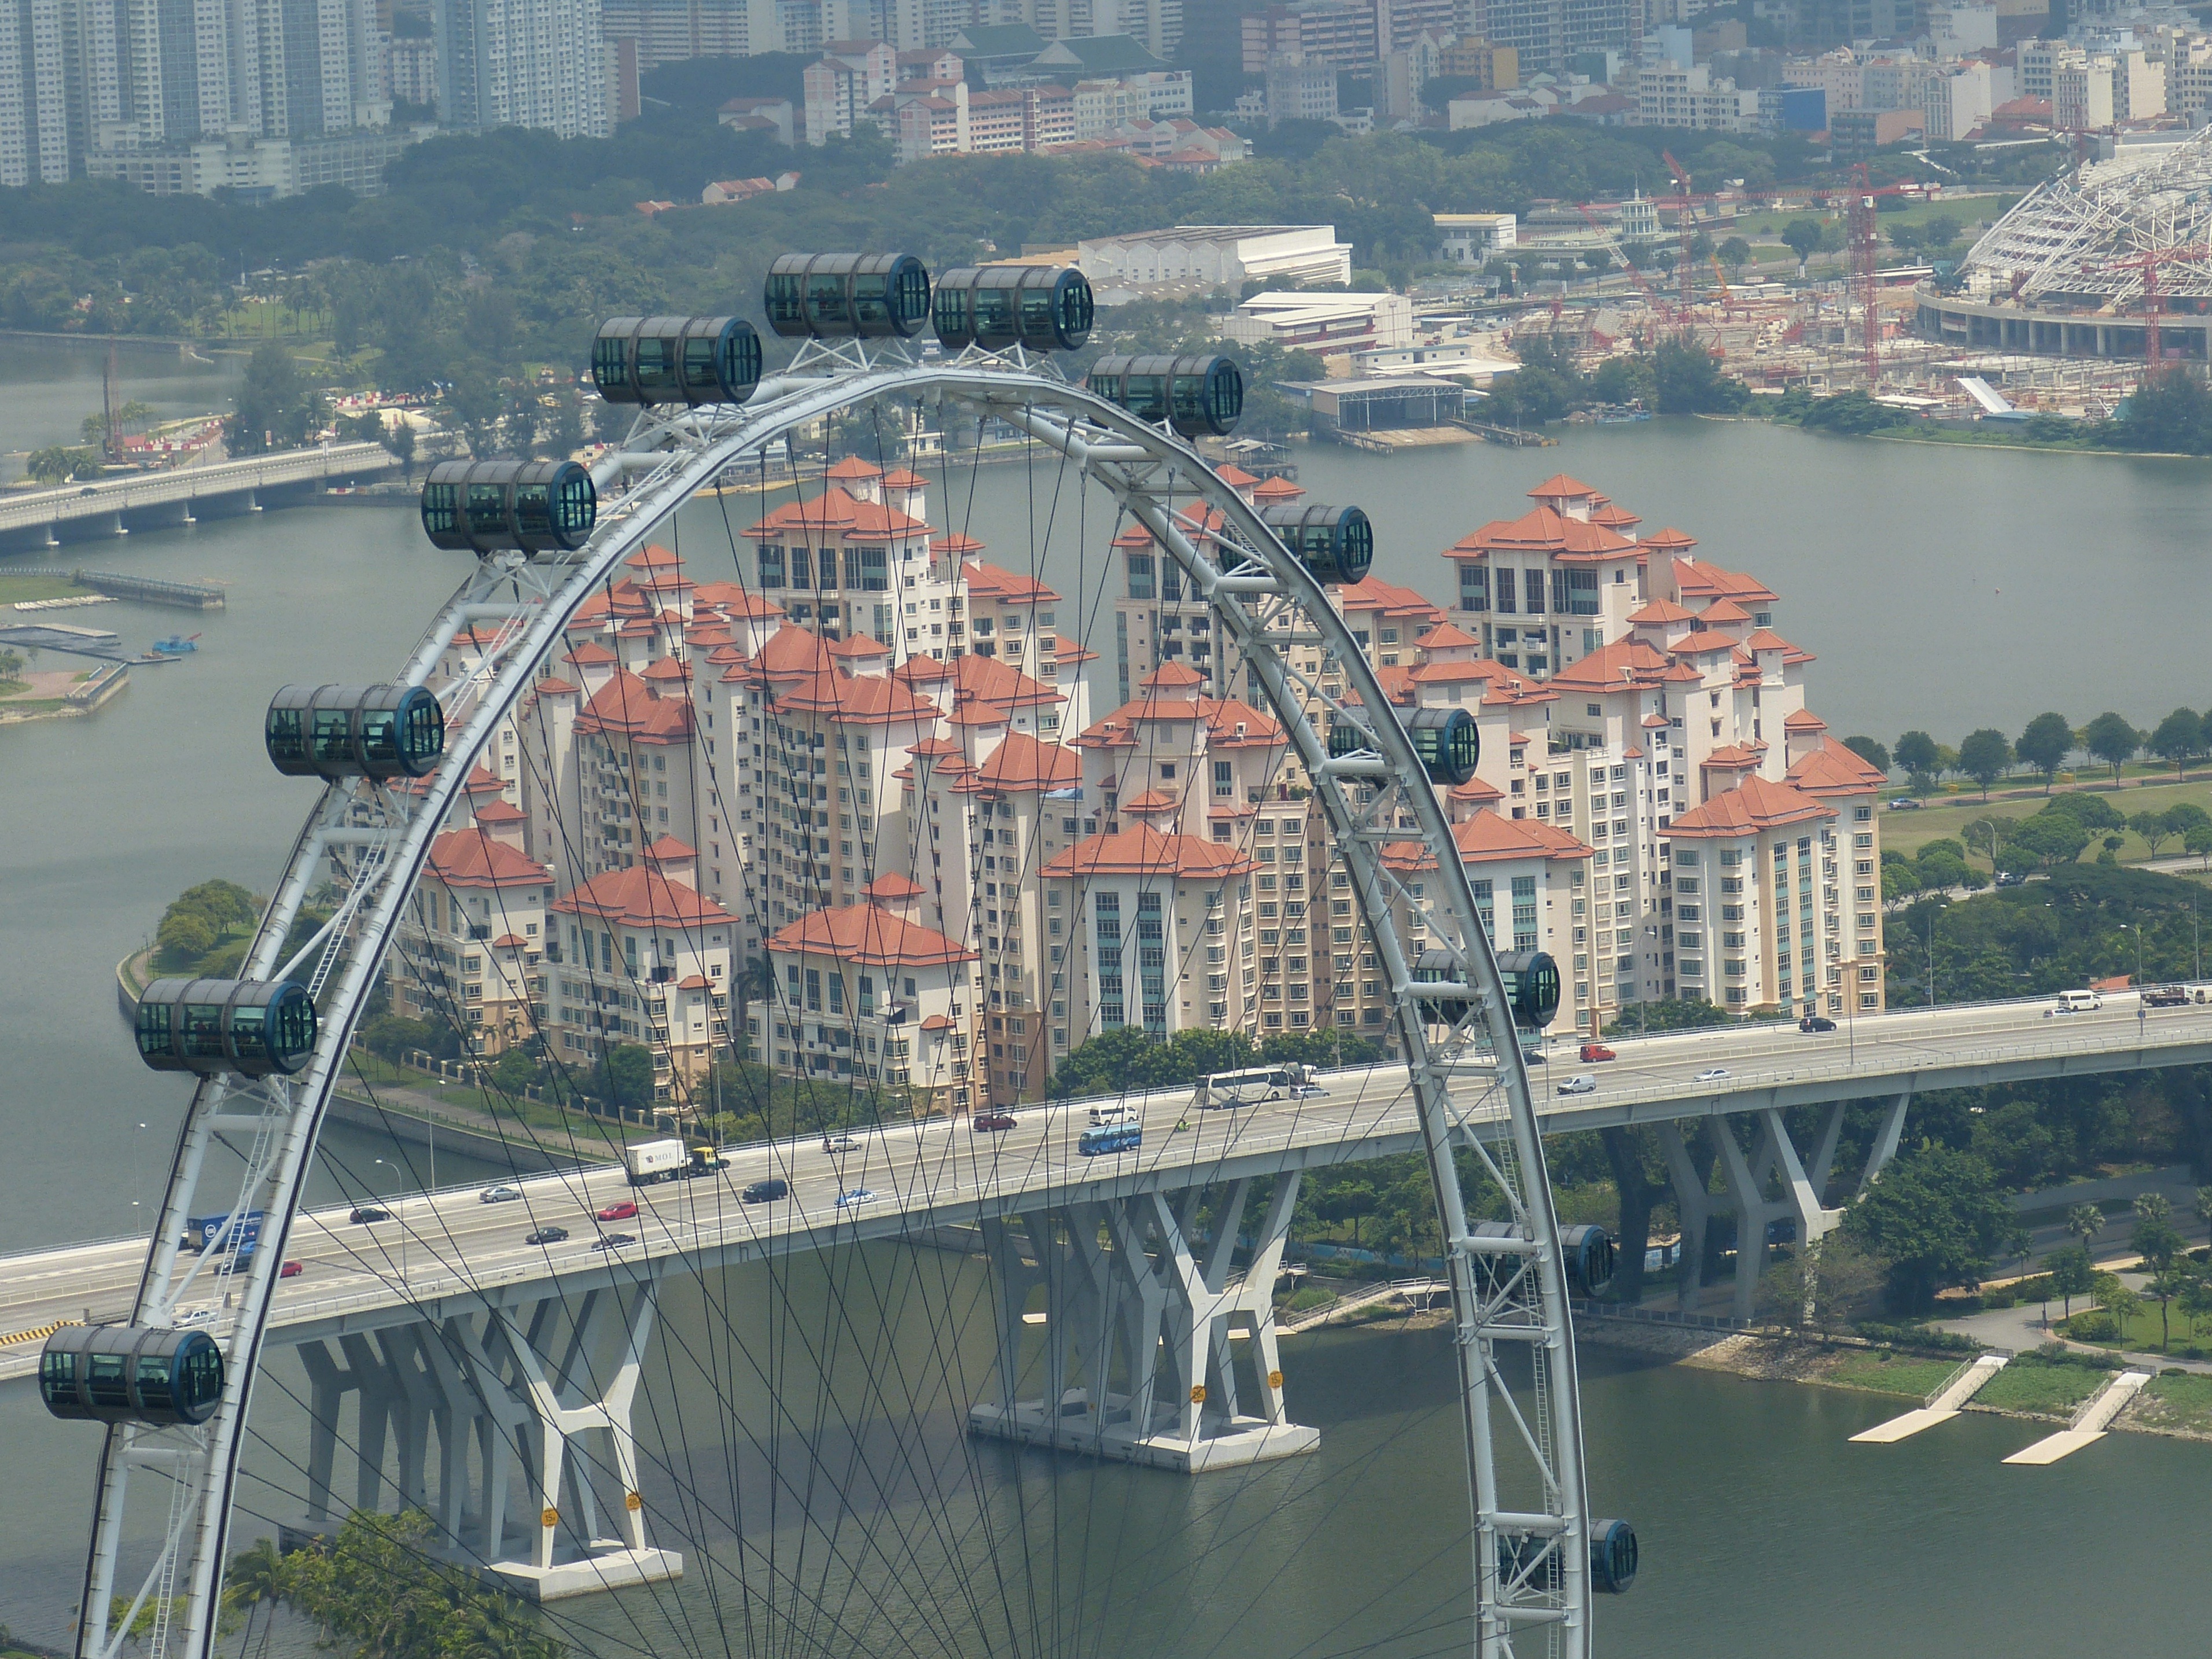
sea, dock, architecture, bridge, traffic, wheel, view, highway, building, city, cityscape, vehicle, ferris wheel, park, holiday, asia, landmark, marina, port, tourism, modern, stadium, skyscrapers, outlook, gondola, hotels, singapore, booked, bird's eye view, aerial photography